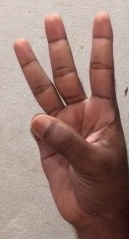
ASL sign: 6